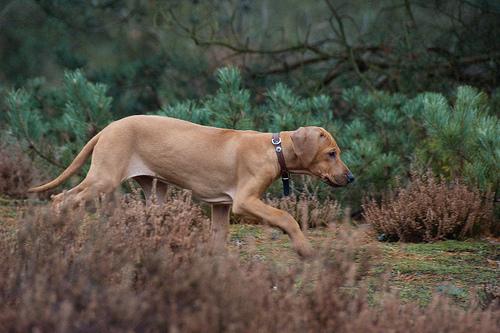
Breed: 230-n000080-Rhodesian_ridgeback